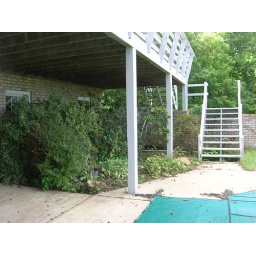
View under home standing at front of pool looking toward right.